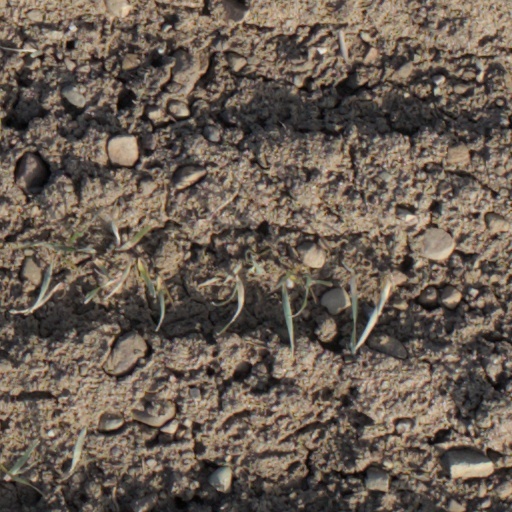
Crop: wheat